Philippines national dragon boat team

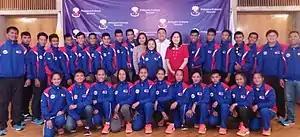

The Philippines national dragon boat team is the national dragon boat team of the Philippines and represents the country in international dragon boat. There is an ongoing dispute between the Philippine Dragon Boat Federation and the Philippine Canoe-Kayak Dragon Boat Federation over which is the sole legitimate sporting body over the national dragon boat team. The Philippine Dragon Boat Federation is a member of the International Dragon Boat Federation while the Philippine Canoe-Kayak Dragon Boat Federation is the recognized by the Philippine Olympic Committee. However, the Court of Arbitration for Sport (CAS) have stated that as a Full Member of Sportaccord (the World Union of International Federations), the IDBF is the only recognized world governing body for dragon boating. Therefore, the IDBF Members are the national governing bodies for dragon boating in their own countries. The two organizations field their own dragon boat teams.